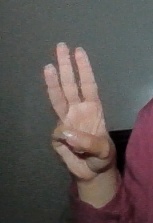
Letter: thaa